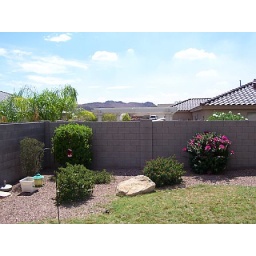
Roman bath house, over my wall